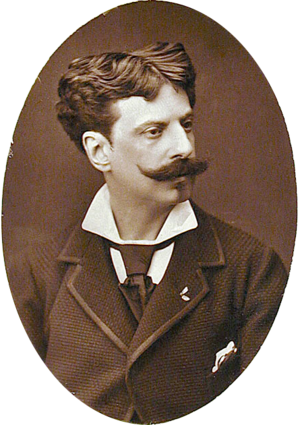
Alphonse de Neuville
Alphonse de Neuville
Alphonse-Marie-Adolphe de Neuville var en fransk maler.